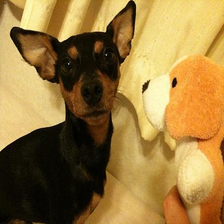
Species: dog
Breed: miniature pinscher